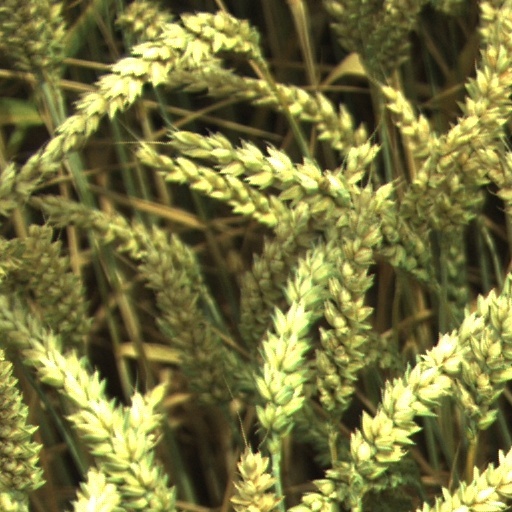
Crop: wheat